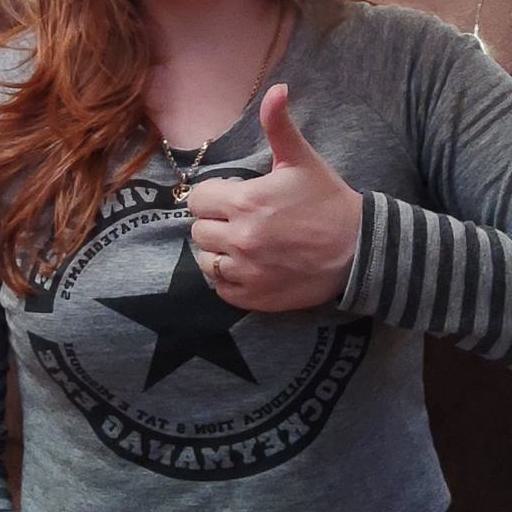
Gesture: like